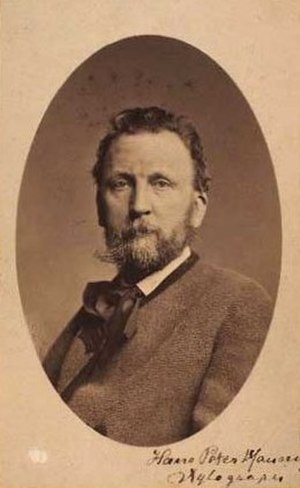
Hans Peter Hansen (xylograf)
Hans Peter Hansen var en dansk xylograf, far til Viggo Langer og Hans Hansen.